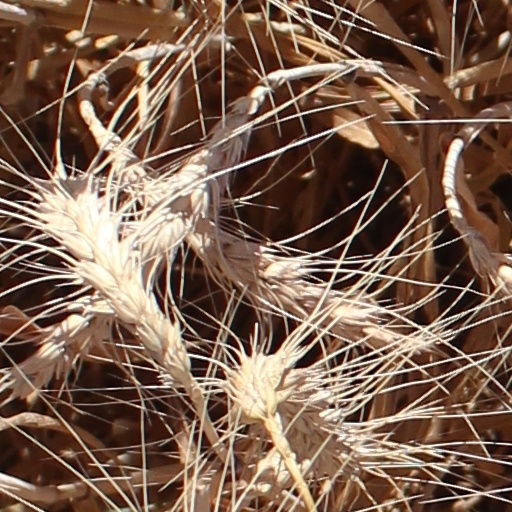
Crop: wheat